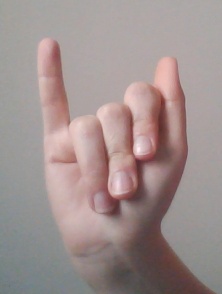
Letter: meem